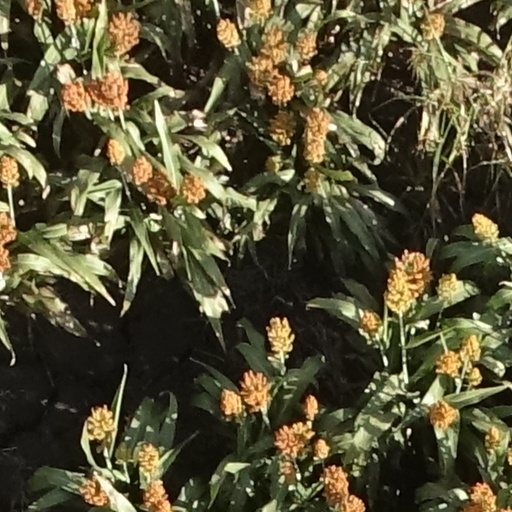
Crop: sorghum